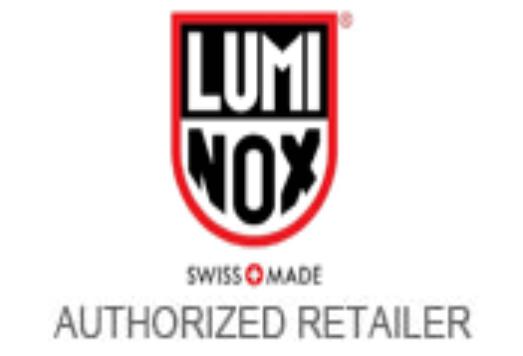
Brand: luminox
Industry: Clothes